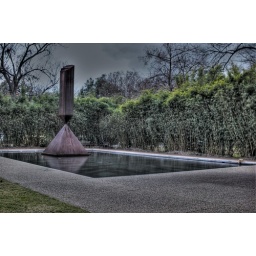
5 Exposure HDR of the Sculpture outside of the Rothko Chapel in Houlston TX featuring an orange cat drinking.